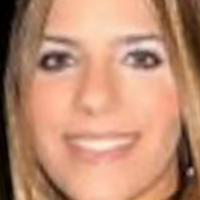
Age group: age 21-30